History of Le Havre

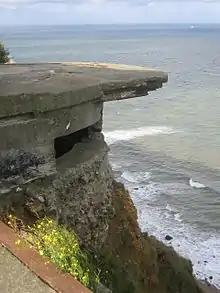
One of the blockhouses of the Atlantic Wall.

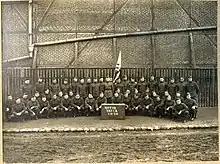
Motor Truck Co 24 in 4, Place du Vieux Marche Le havre

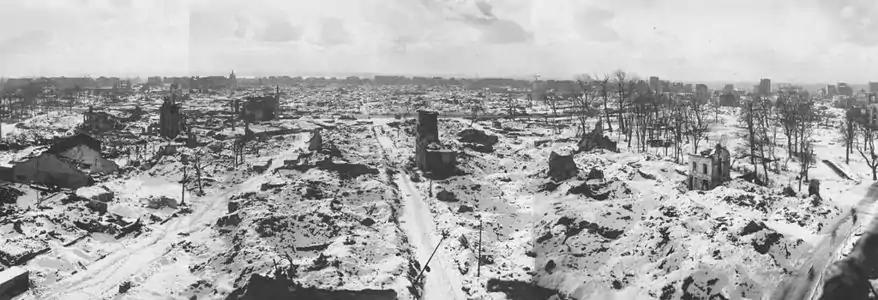
Saint-Roch square in the Saint-Joseph quarter of Le Havre in the winter of 1944–1945

The human toll from the First World War was heavy for the city: Le Havre suffered about 6,000 dead, mostly soldiers who left to fight. The city was spared massive destruction as the front was much further north. Several ships were nevertheless torpedoed by German submarines in the Roadstead. One of the notable facts of the war was the installation of the Belgian government at Sainte-Adresse on the outskirts of Le Havre as they had been forced to flee the German occupation. The city served as a base for the Triple Entente especially for British warships: 1.9 million British soldiers passed through the port of Le Havre.